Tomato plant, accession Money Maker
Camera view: bottom (45 deg); turntable rotation: 150 degrees
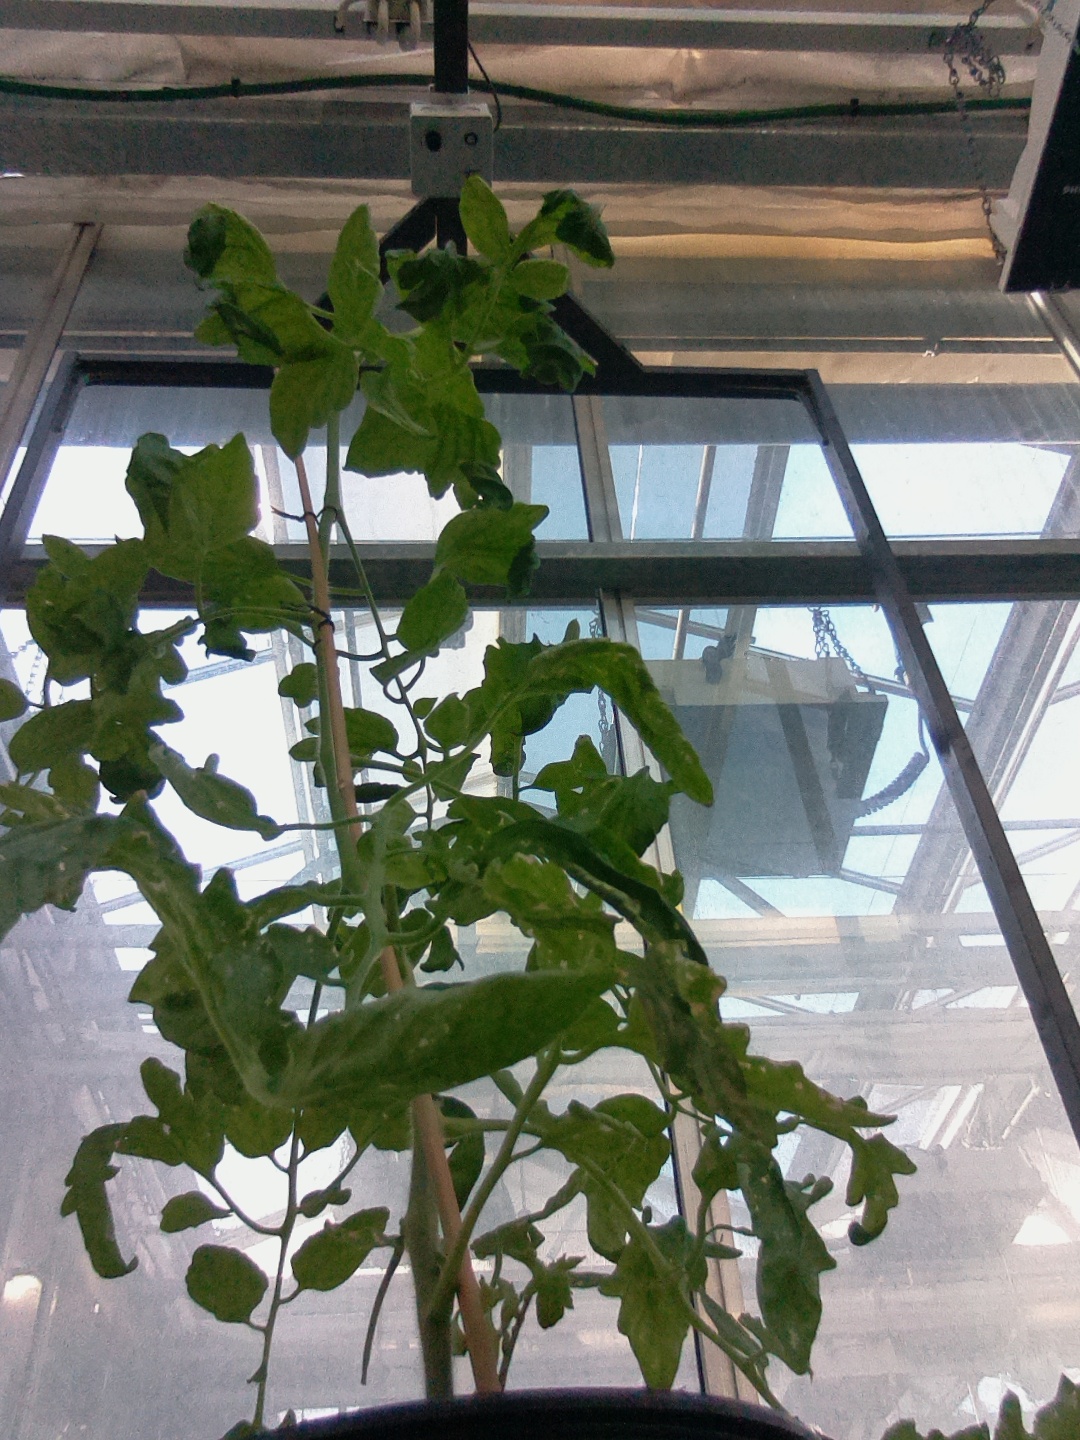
BBCH growth stage 52: 2 inflorescences visible